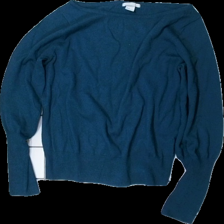
View: front
Type: Sweater
Category: Ladies
Brand: H&M
Colors: Blue
Material: 58% Polyester 42% Nylopn
Cut: Regular, C-collar
Size: M
Price range: <50
Recommended usage: Export
Description: Knitted sweater